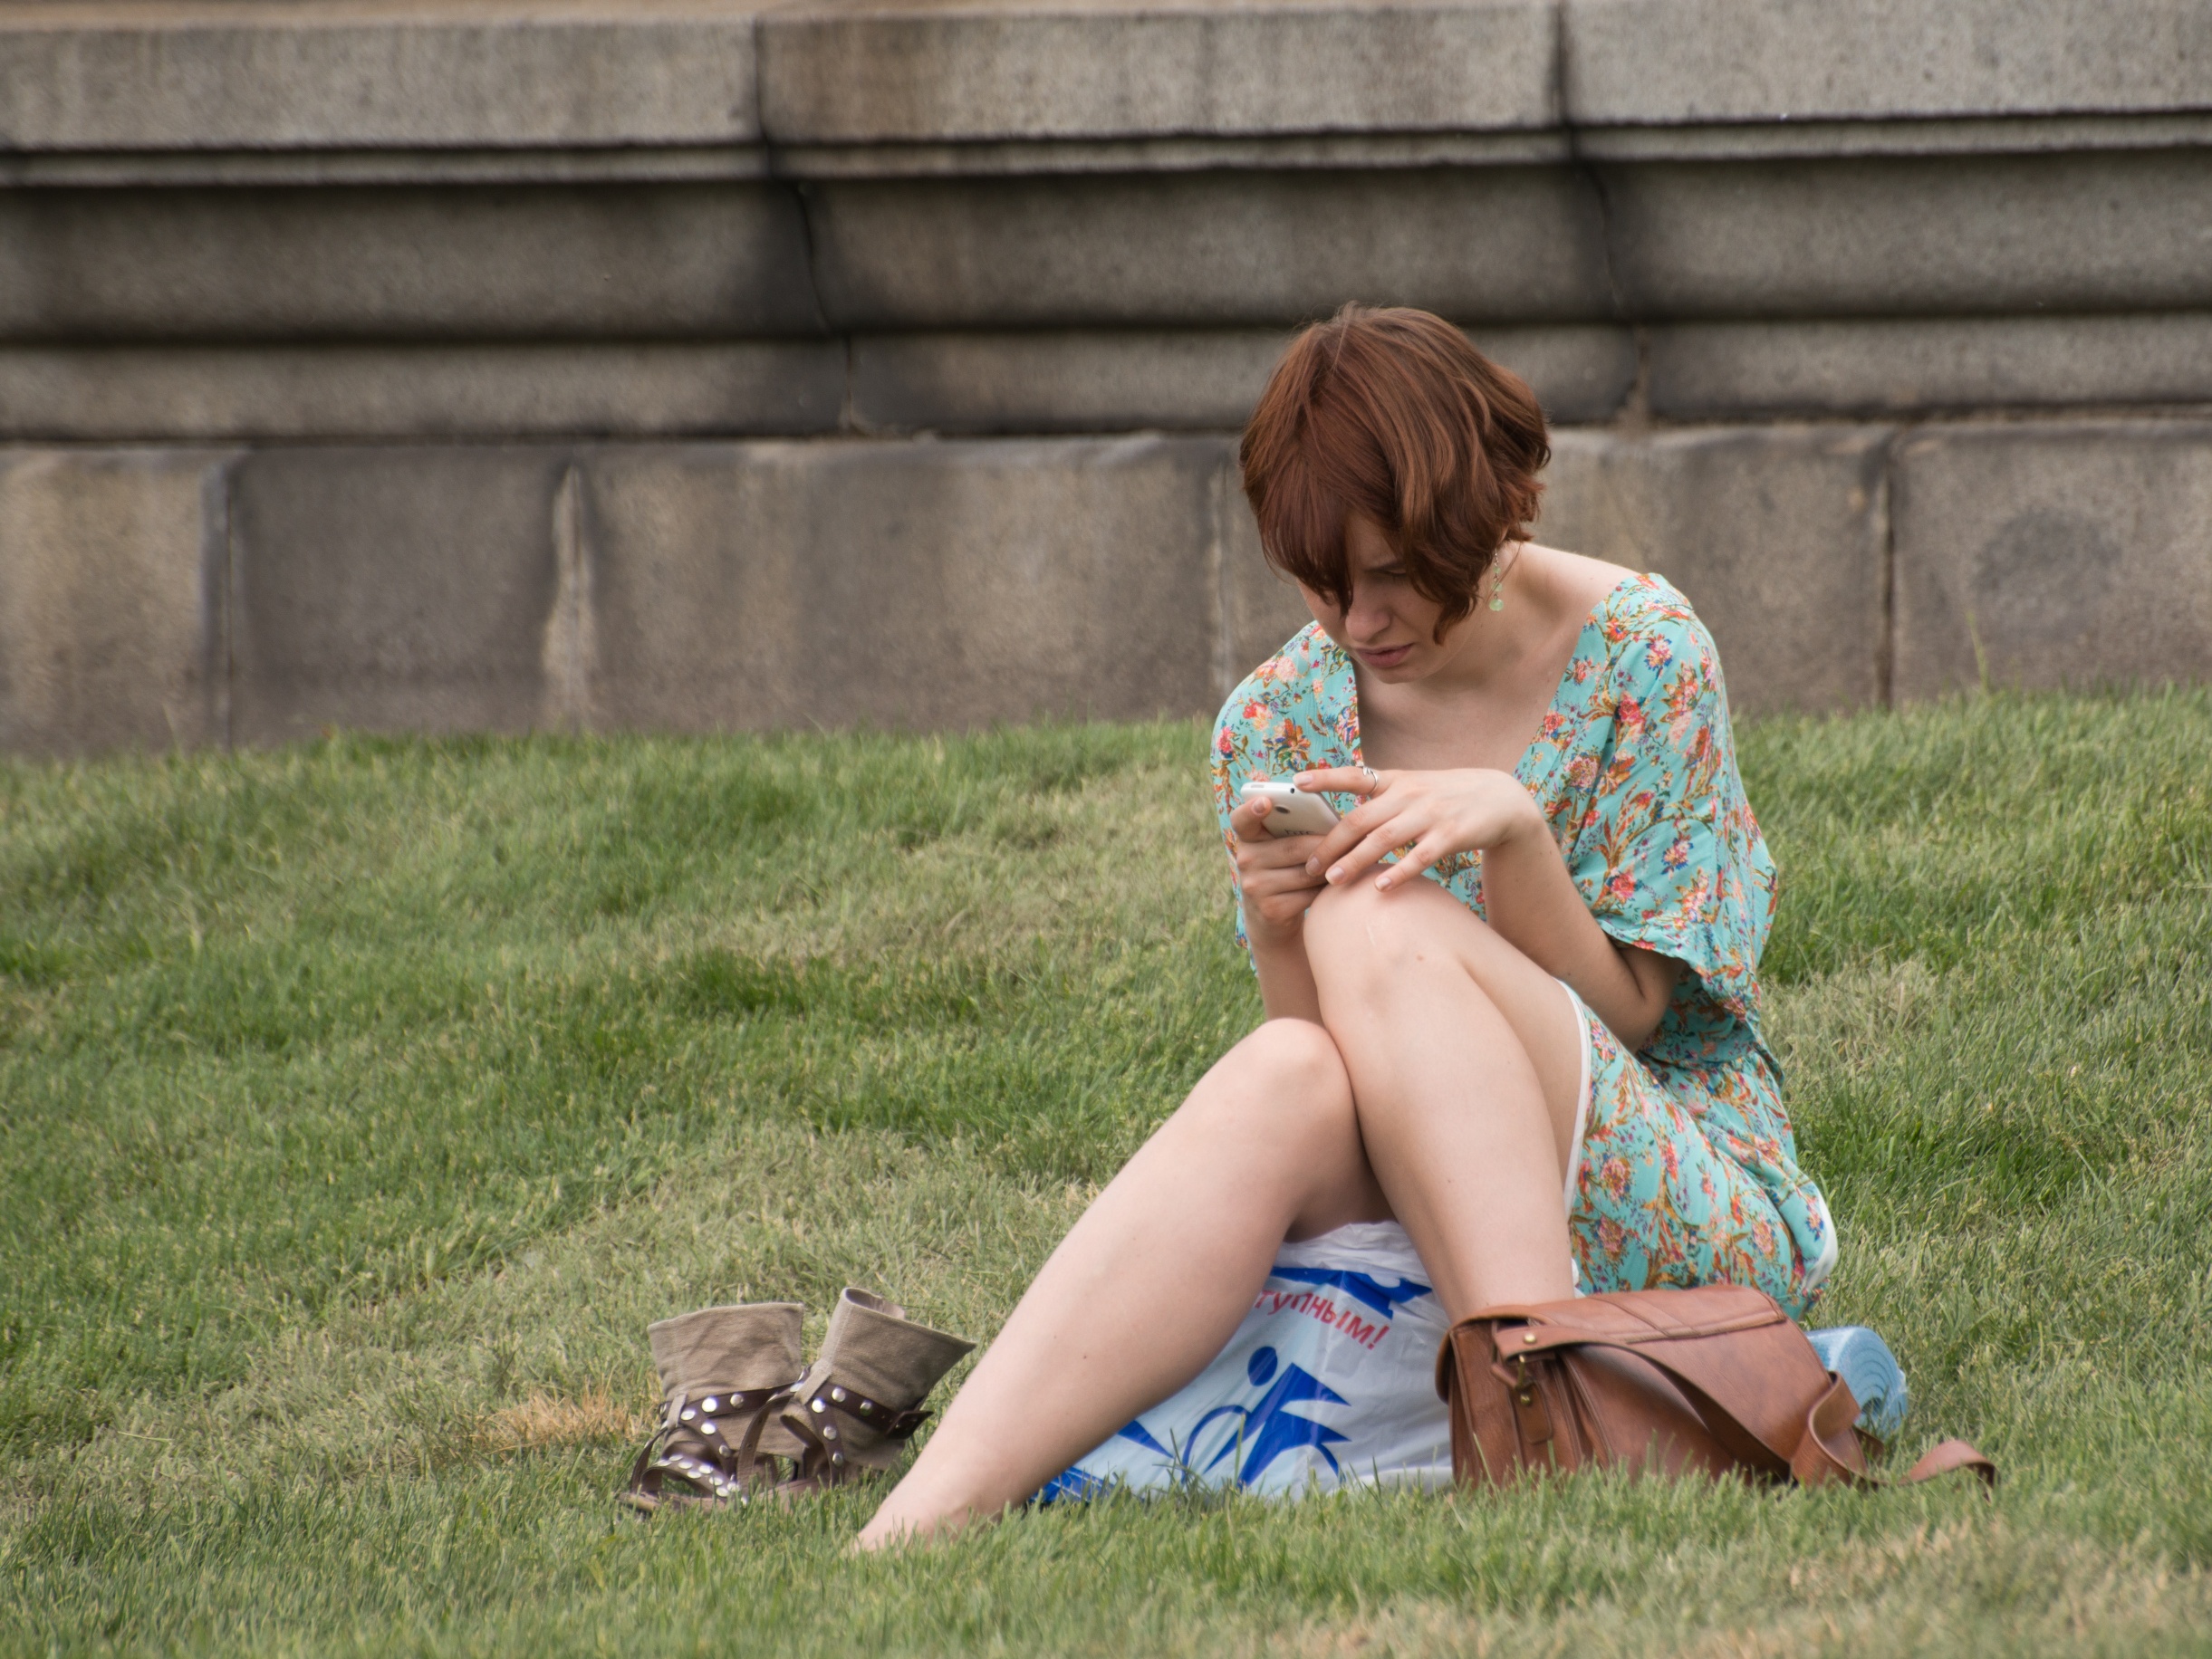
grass, person, people, girl, woman, lawn, play, leg, model, spring, sitting, park, child, nikon, lady, family, candid, girls, women, toddler, beauty, gorkypark, nikkor, d800, 70300mm, nikond800, 70300mmf4556gvr, interaction, photo shoot, portrait photography, human positions